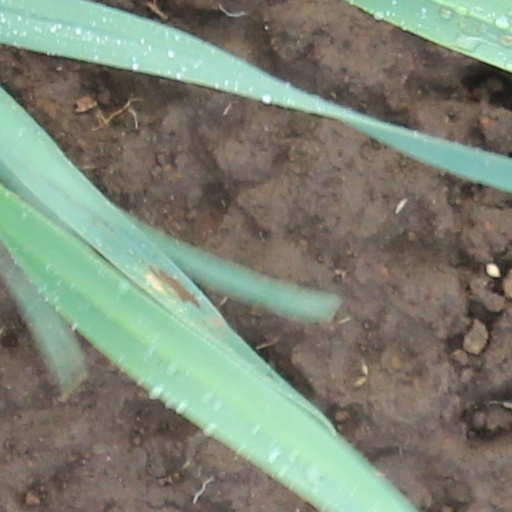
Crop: wheat